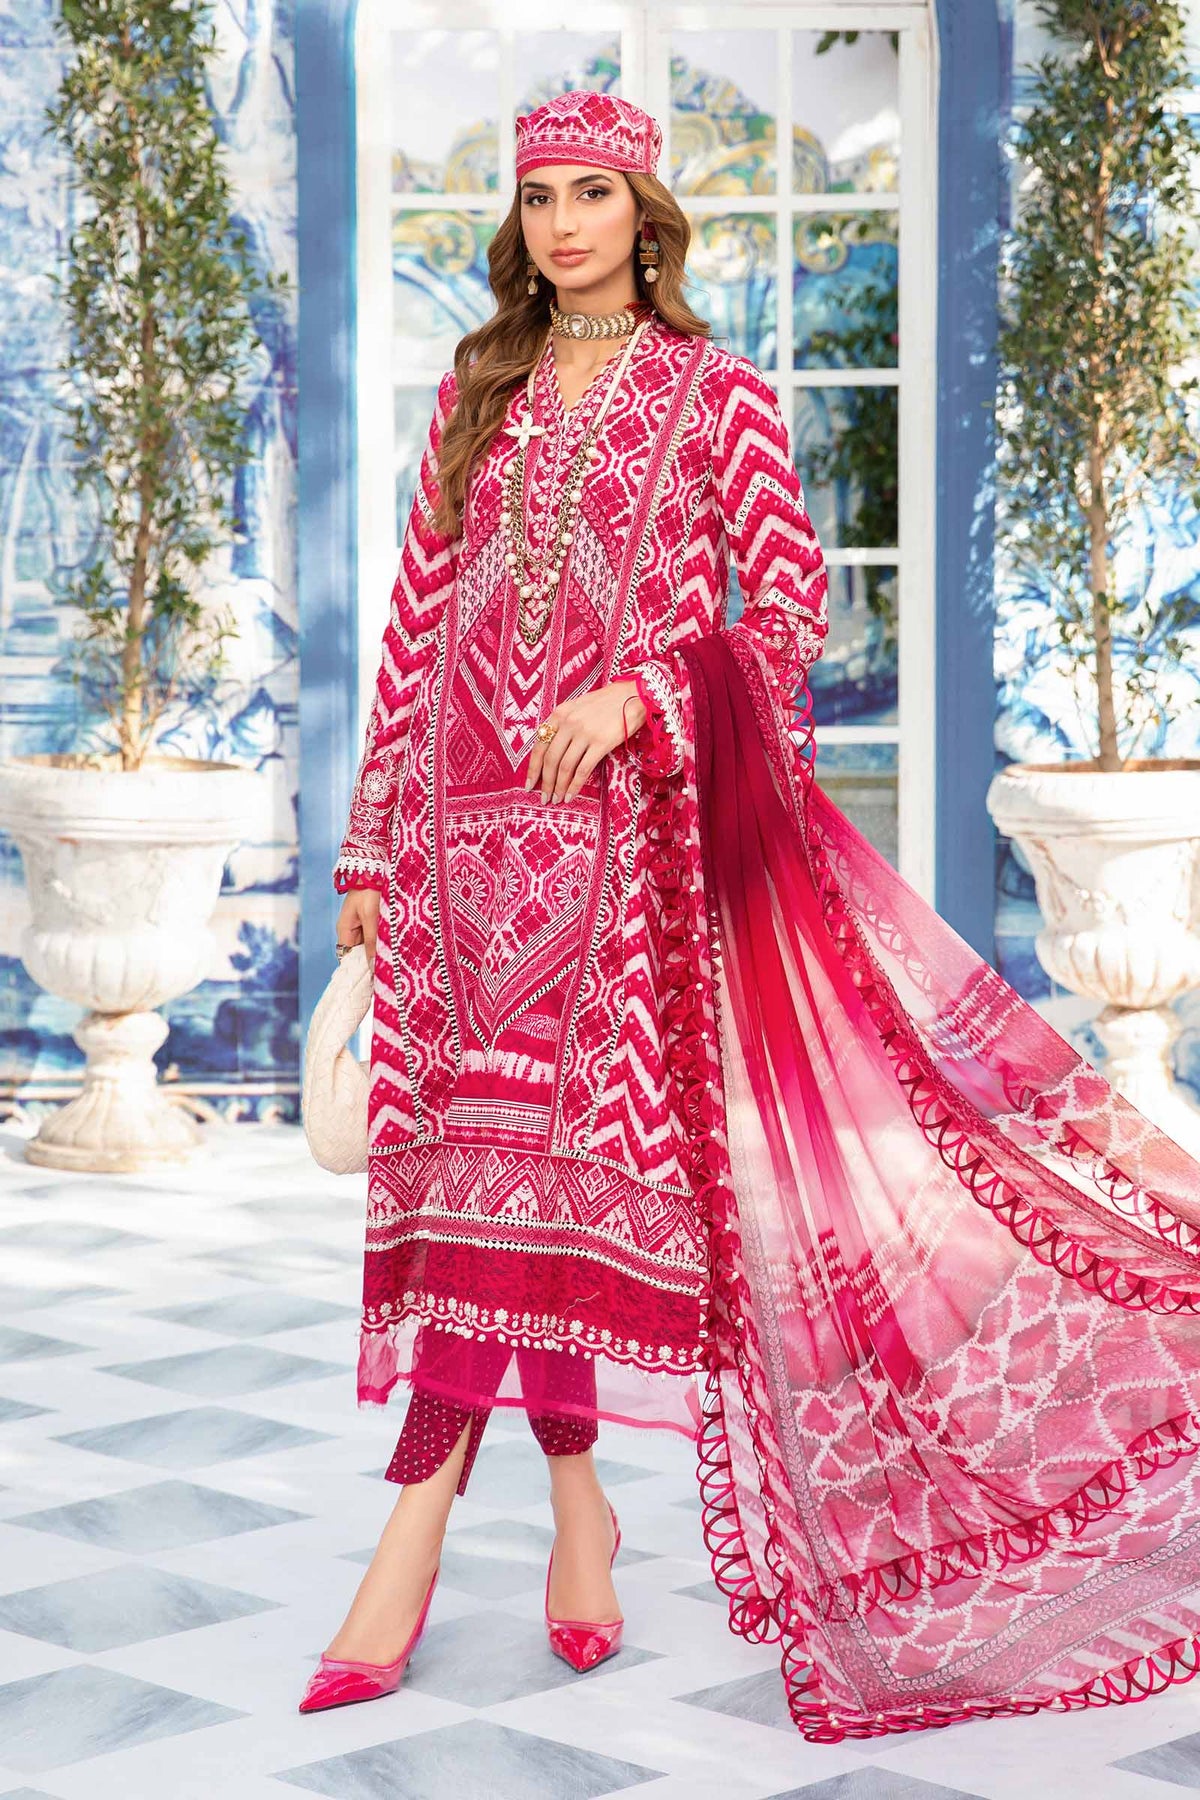
red karigari three piece suit